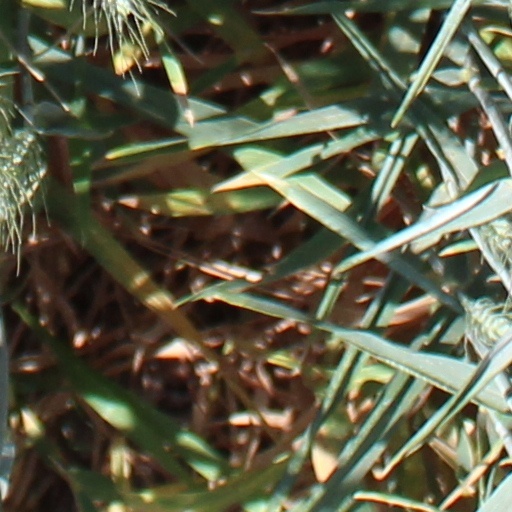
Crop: wheat